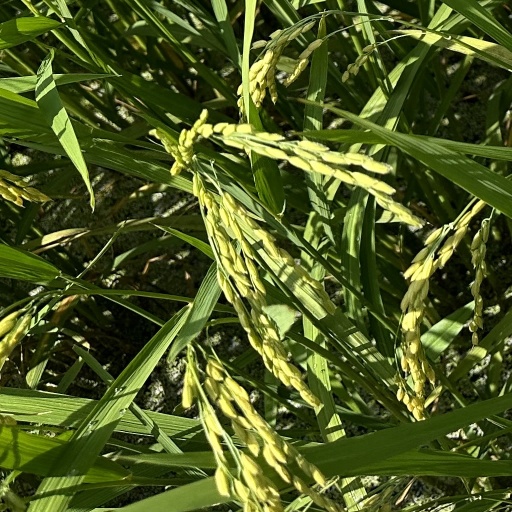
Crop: rice